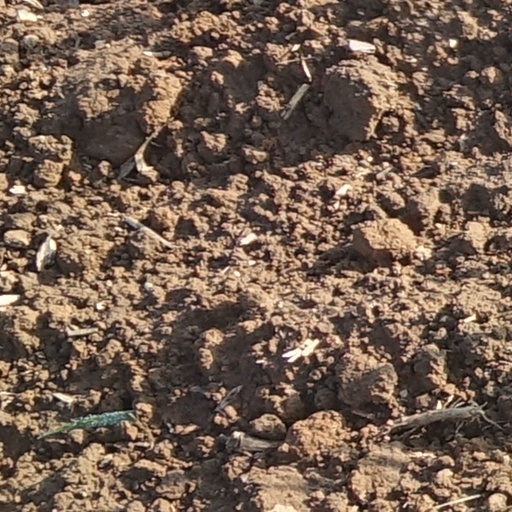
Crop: wheat